L'Hospitalet Museum

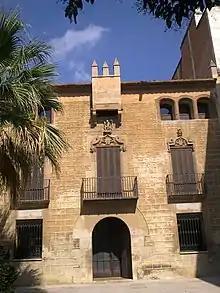
Front of Casa Espanya

The L’Hospitalet Museum, in L'Hospitalet de Llobregat (Barcelonès), is a municipally owned cultural facility that aims to disseminate and conserve the cultural heritage and resources of L'Hospitalet. The museum was opened in 1972 in Casa Espanya, built in the 16th century, and is part of the Barcelona Provincial Council Local Museum Network.